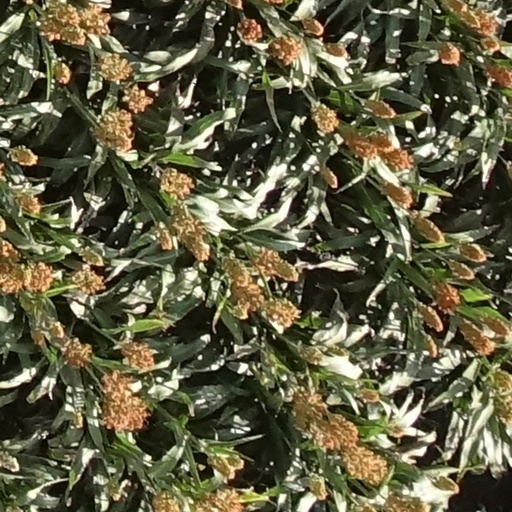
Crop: sorghum